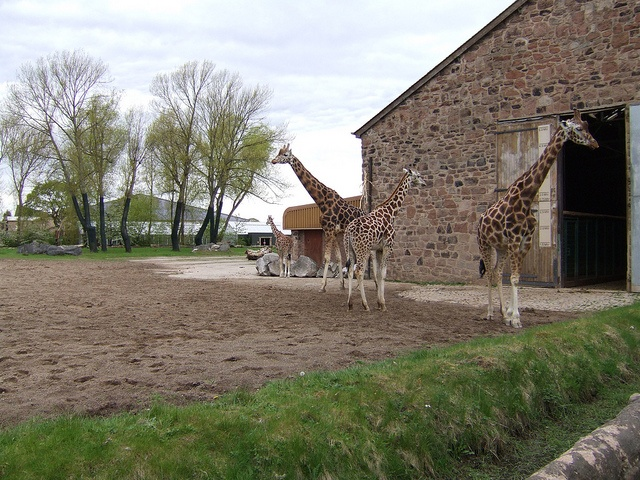
Four giraffes out in a field of some sort.
Three large giraffes with one small standing next to a building.
A group of giraffes in a large enclosure next to a stone barn.
Three adult and one baby giraffe standing outside.
A stone barn at a zoo with four giraffe standing around.